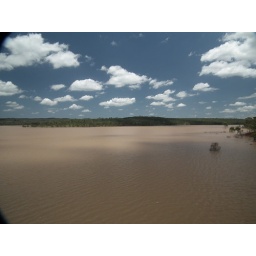
Waruma Dam. Full, overflowing and looking rather dirty with all the flood water This is near Eidsvold, Queensland